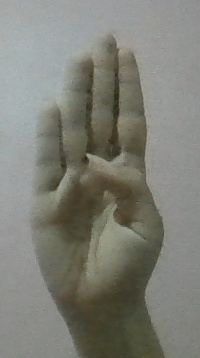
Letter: kaaf